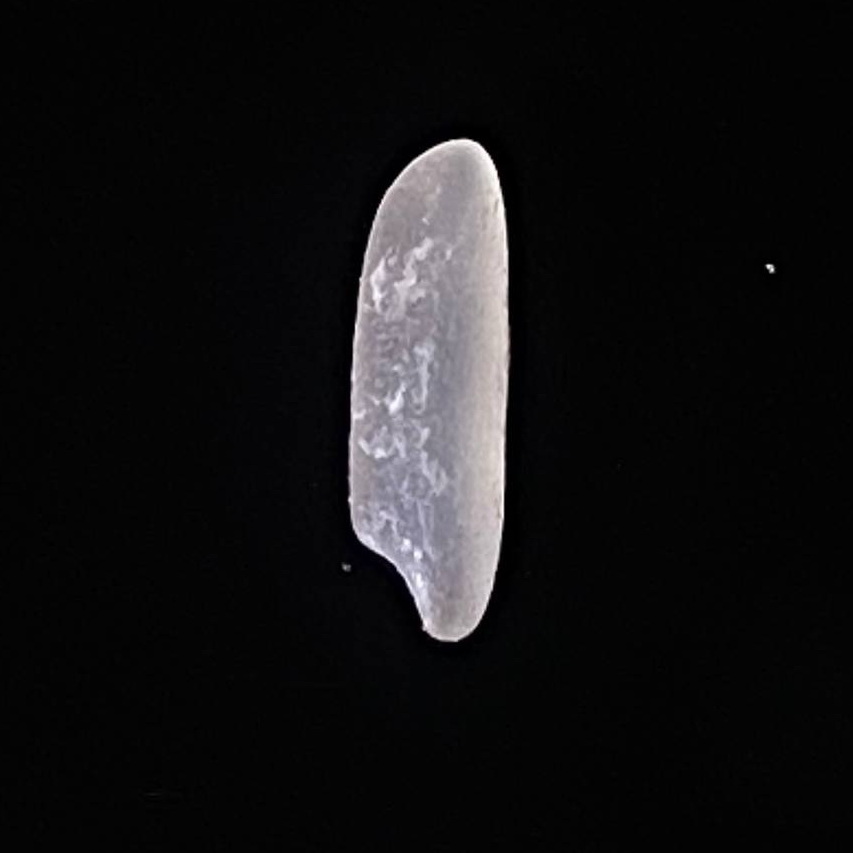
Rice variety: Jirashail